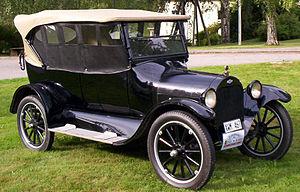
La Chevrolet 490 est une automobile à prix modeste produite aux États-Unis à partir de 1915 par la société Chevrolet, dirigée par Louis Chevrolet et William C. Durant. Introduite en juin 1915, la 490 se vendait à 490 $. La Chevrolet 490 connaît un succès immédiat et fait de la marque un acteur majeur. Le nom ne dénoterait pas le prix pour longtemps, mais il resterait suffisamment bas pour retirer une partie du marché de la Model T. La Model T commencée à 495 $ à l'époque. Chevrolet a rapidement été si rentable que le propriétaire de Chevrolet, Billy Durant, a commencé à acheter des actions de GM avec ses actions de Chevrolet, suffisamment pour qu'il puisse prendre le contrôle de GM et fusionner Chevrolet avec. Les klaxons électriques étaient standard. Et en 1921, l'équipement standard comprenait un compteur de vitesse et un ampèremètre, des plafonniers et des gradateurs de phares.